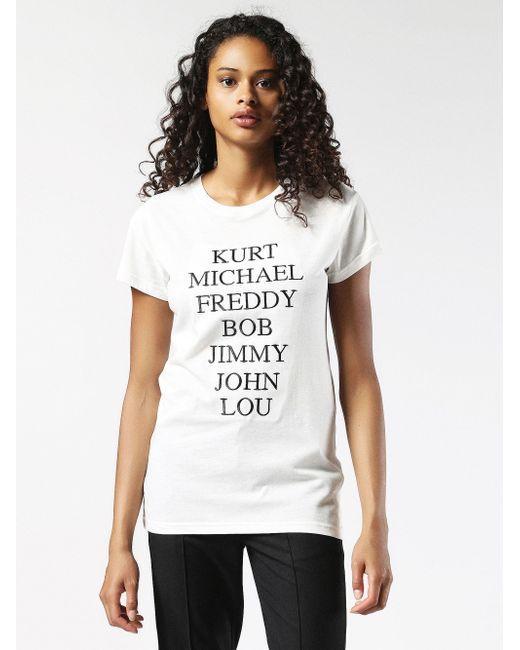
Weißes T-Shirt mit Namen von verstorbenen Musikern, lässig